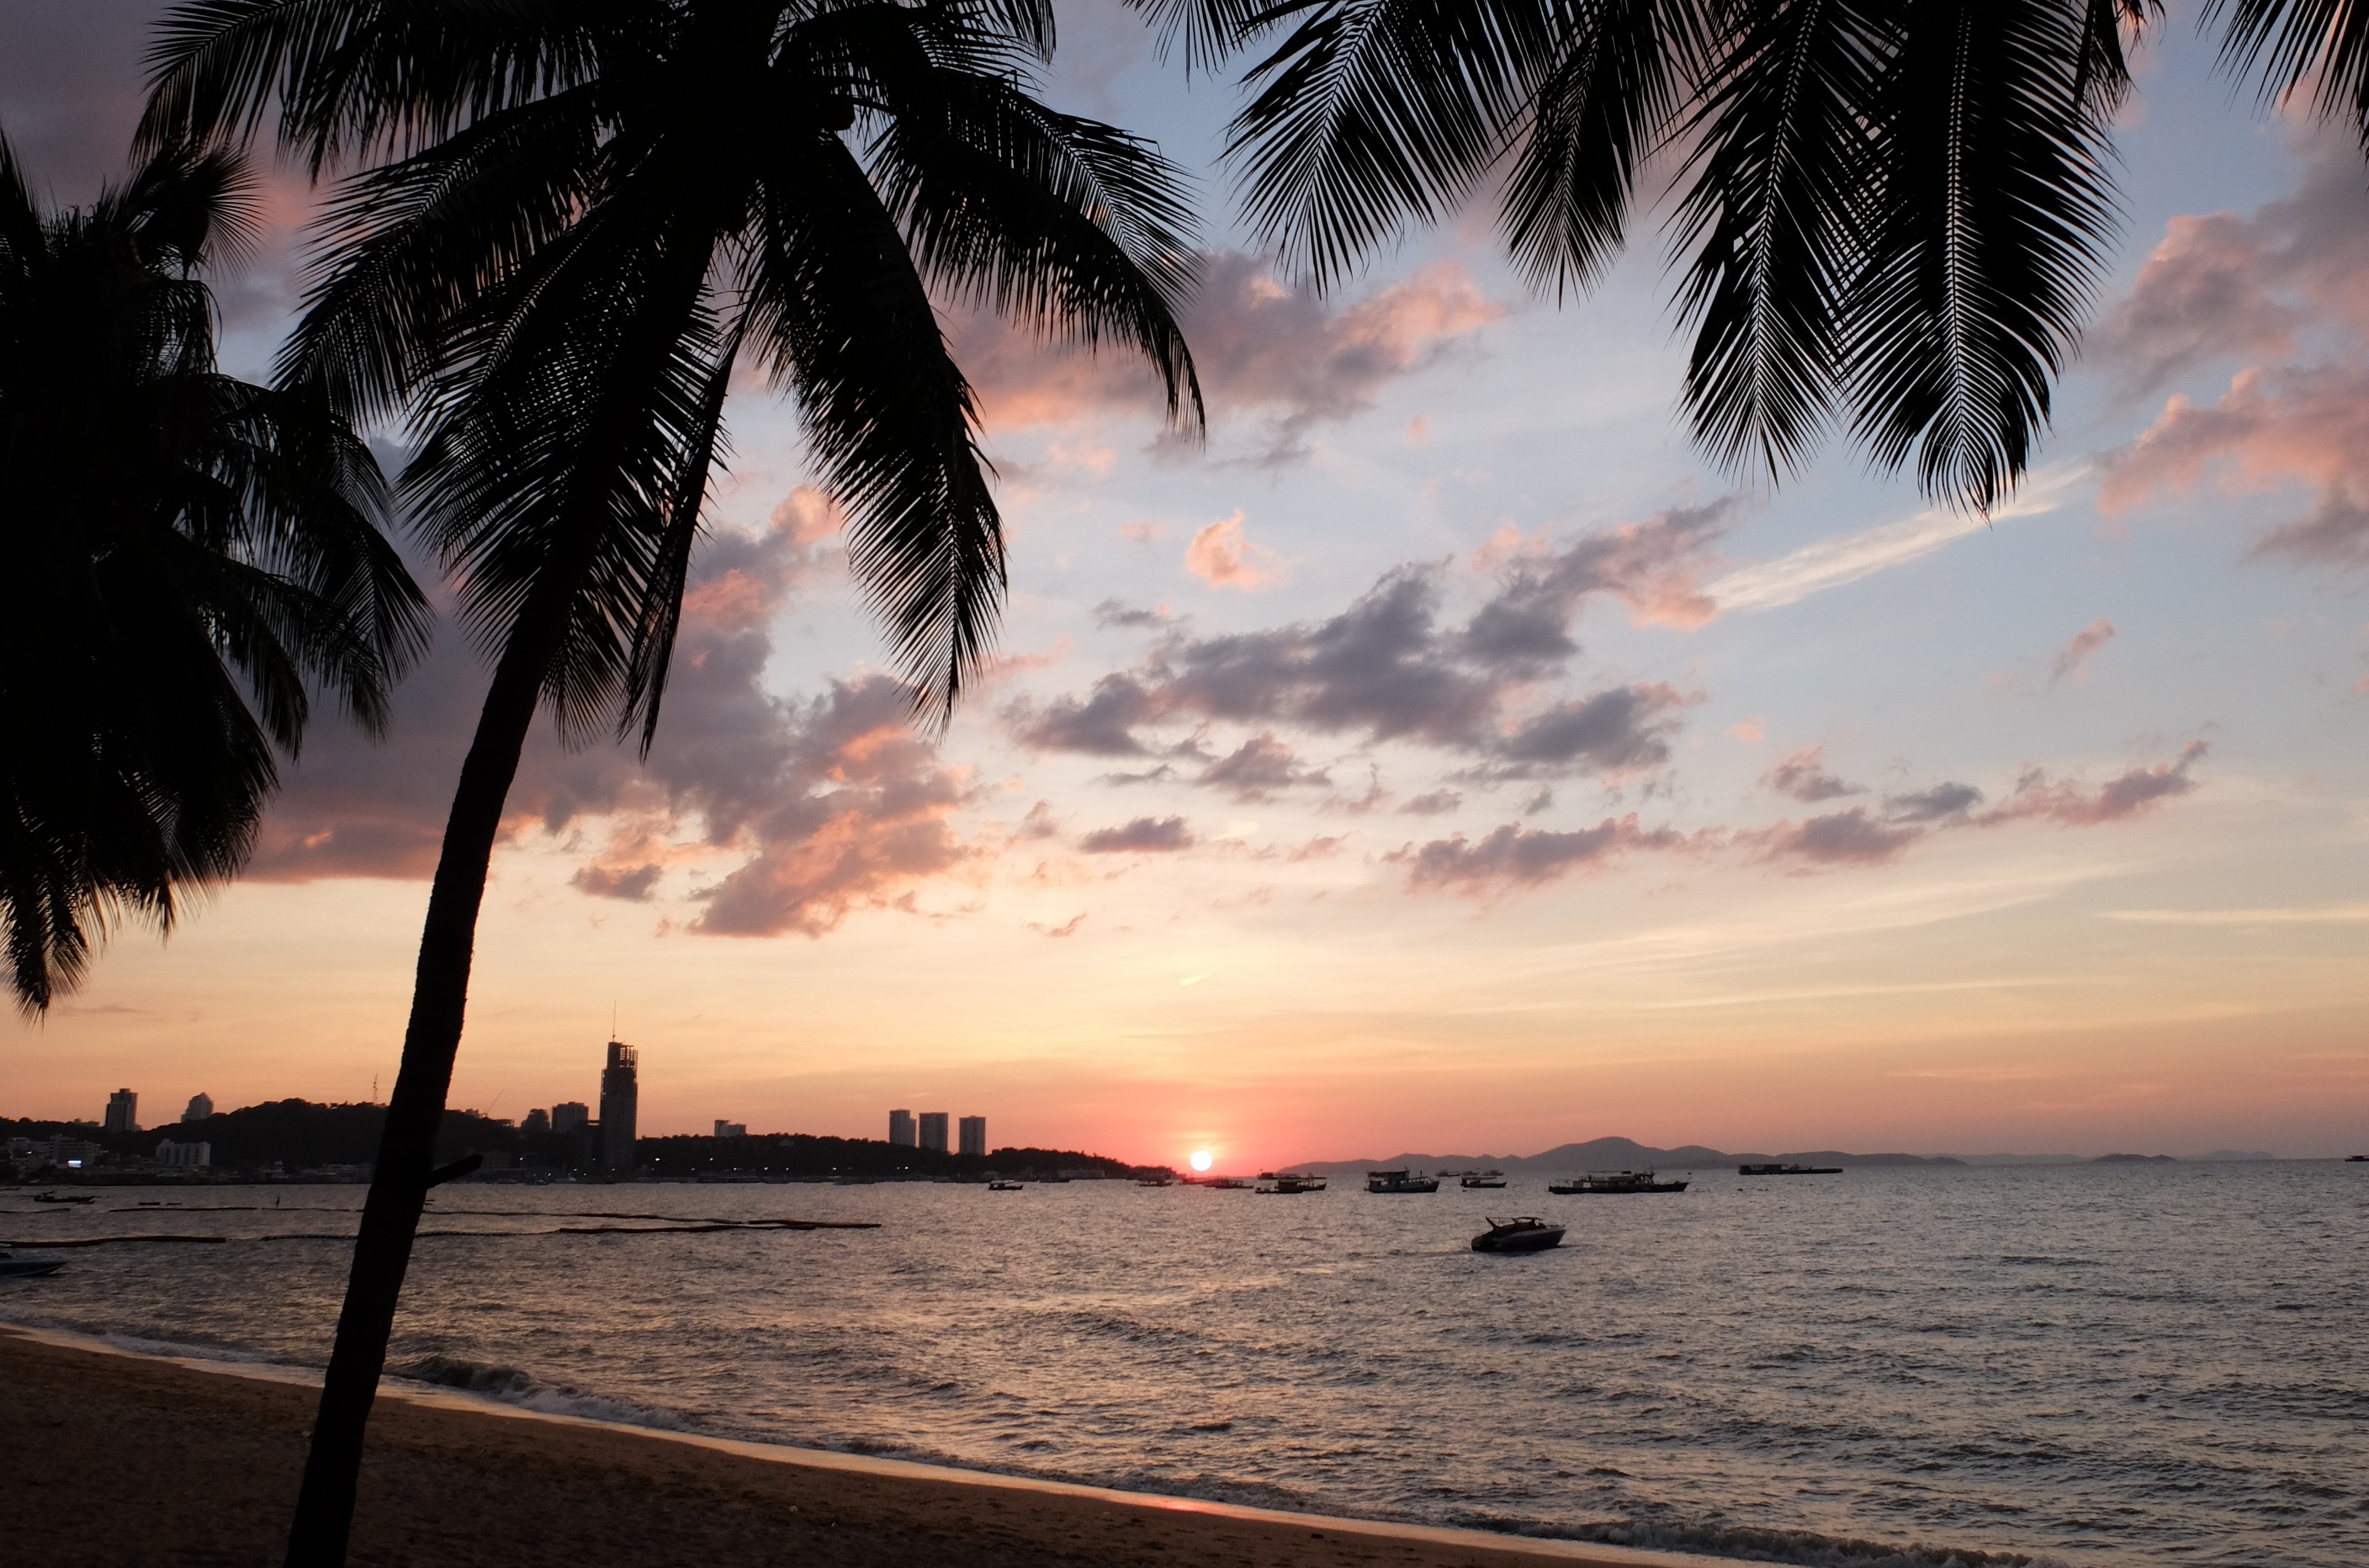
beach, sea, coast, ocean, horizon, sun, sunrise, sunset, sunlight, morning, shore, wave, dawn, vacation, tourist, travel, dusk, evening, asia, tourism, thailand, body of water, pattaya, arecales